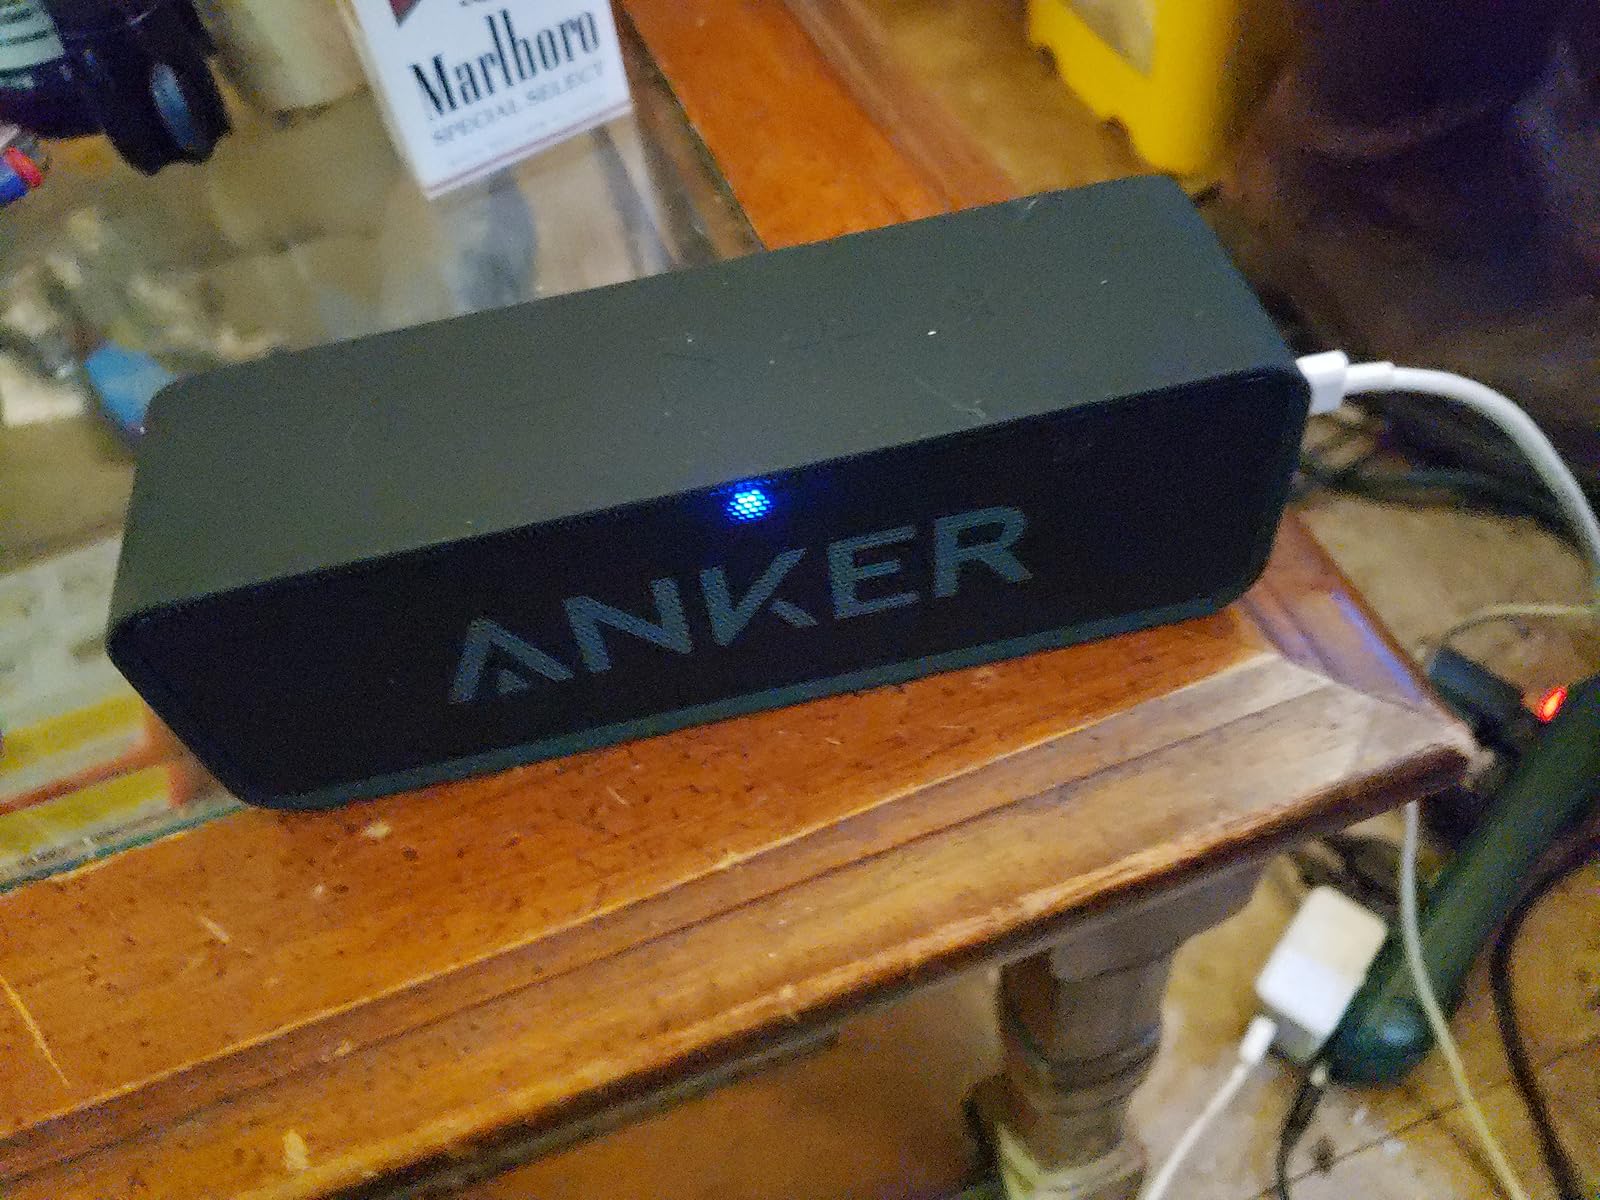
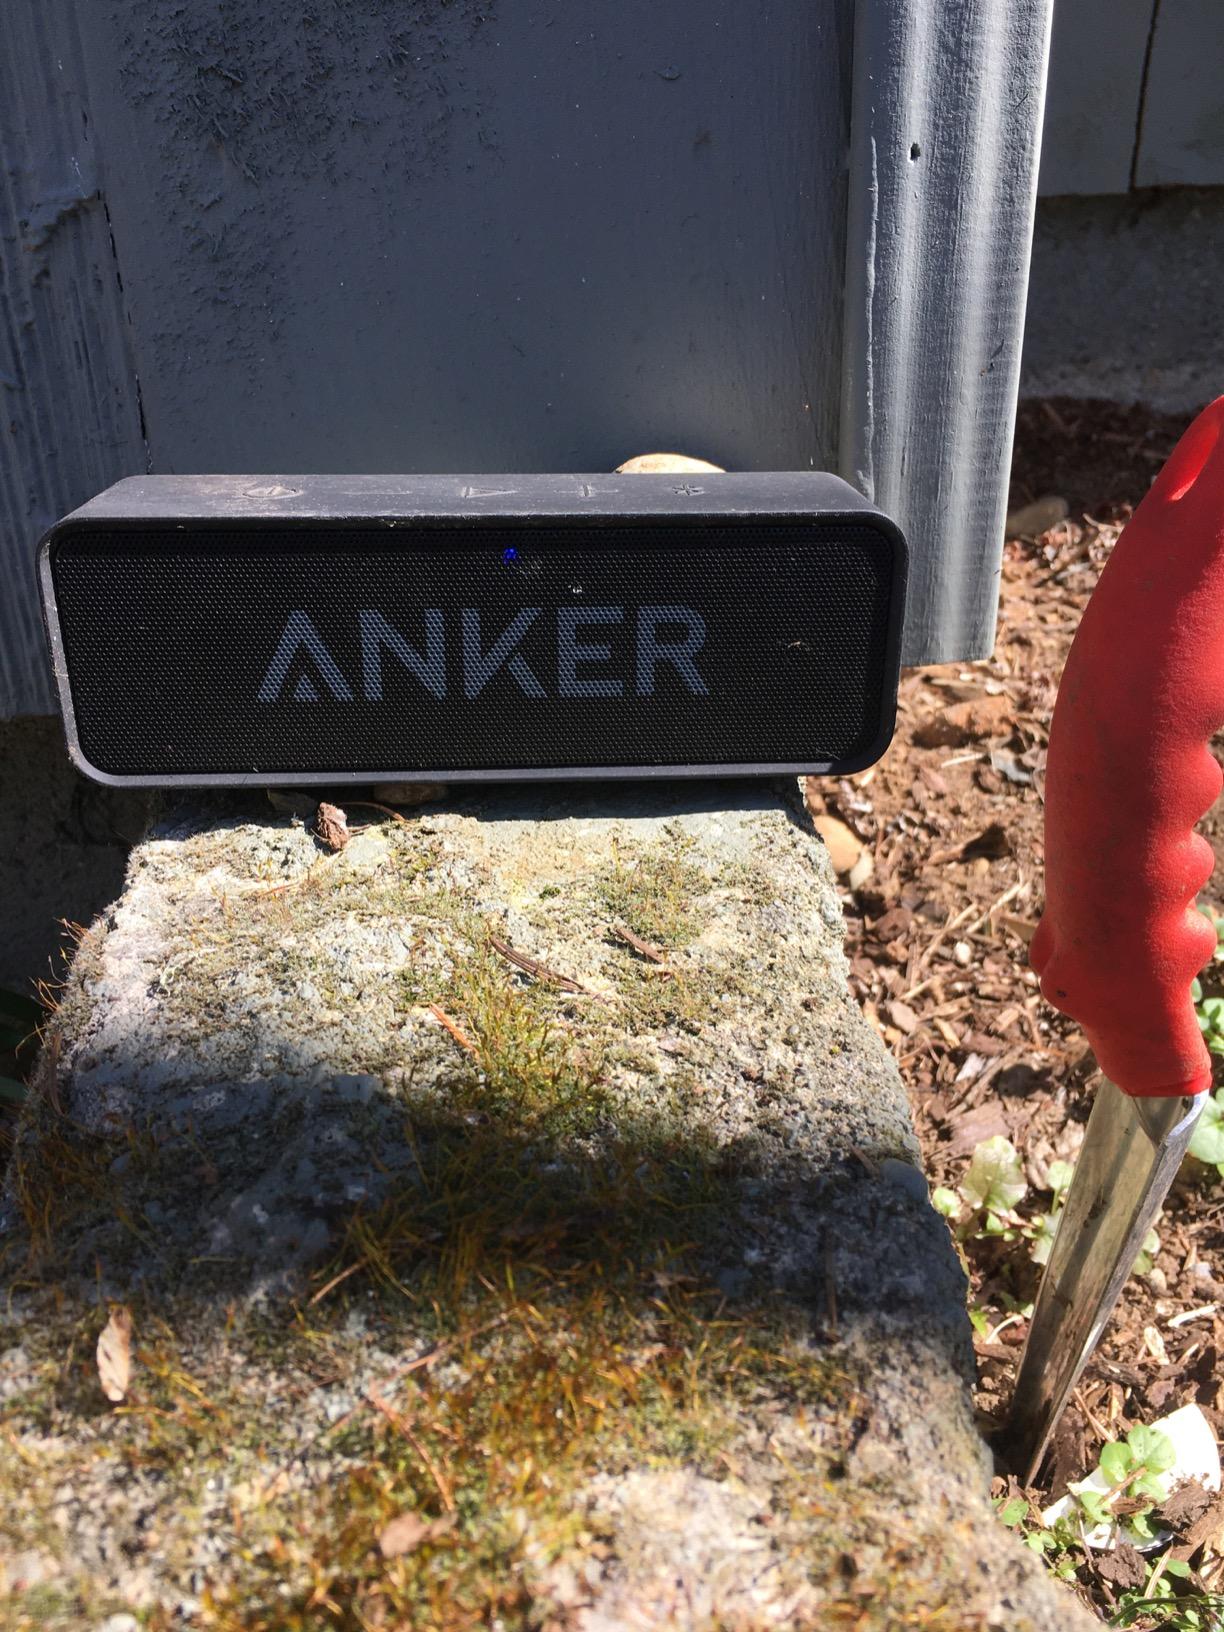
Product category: speaker
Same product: yes